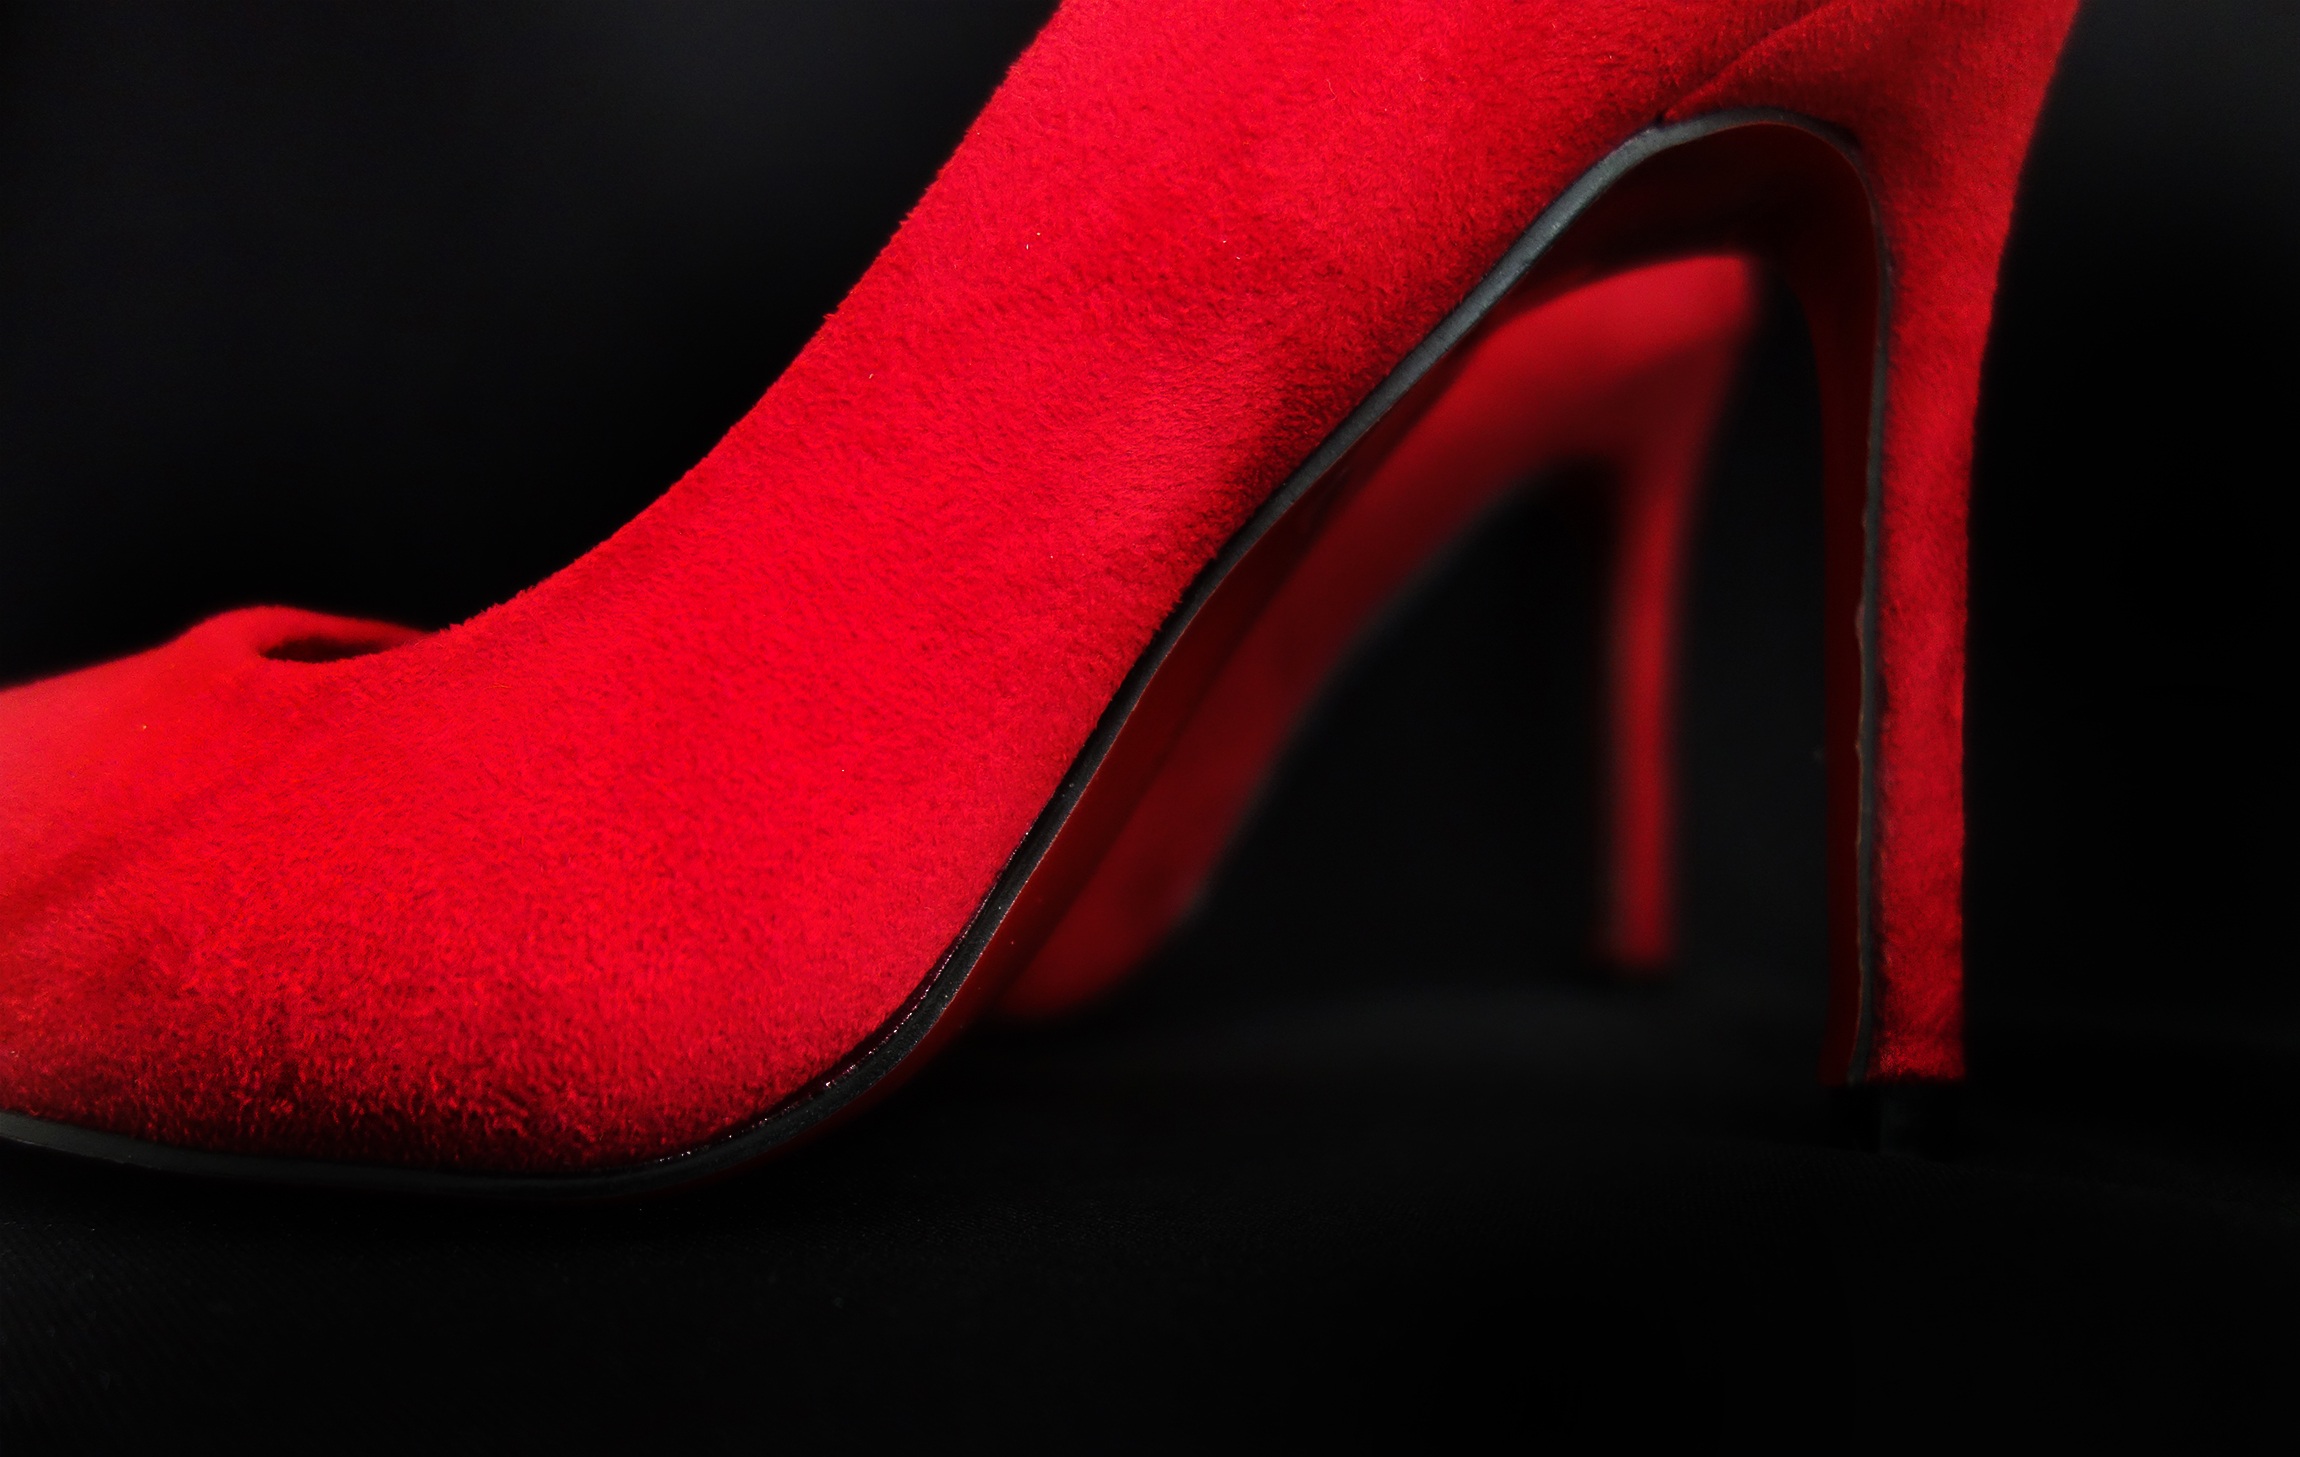
shoes, red, paragraph, red boots, women's shoes, high heeled shoe, high, fashionable, erotic, sexy, female, modern, high heels, extravagant, feminine, stilettos, hochhackig, pretty, clothing, woman, leather, grace, paragraphs